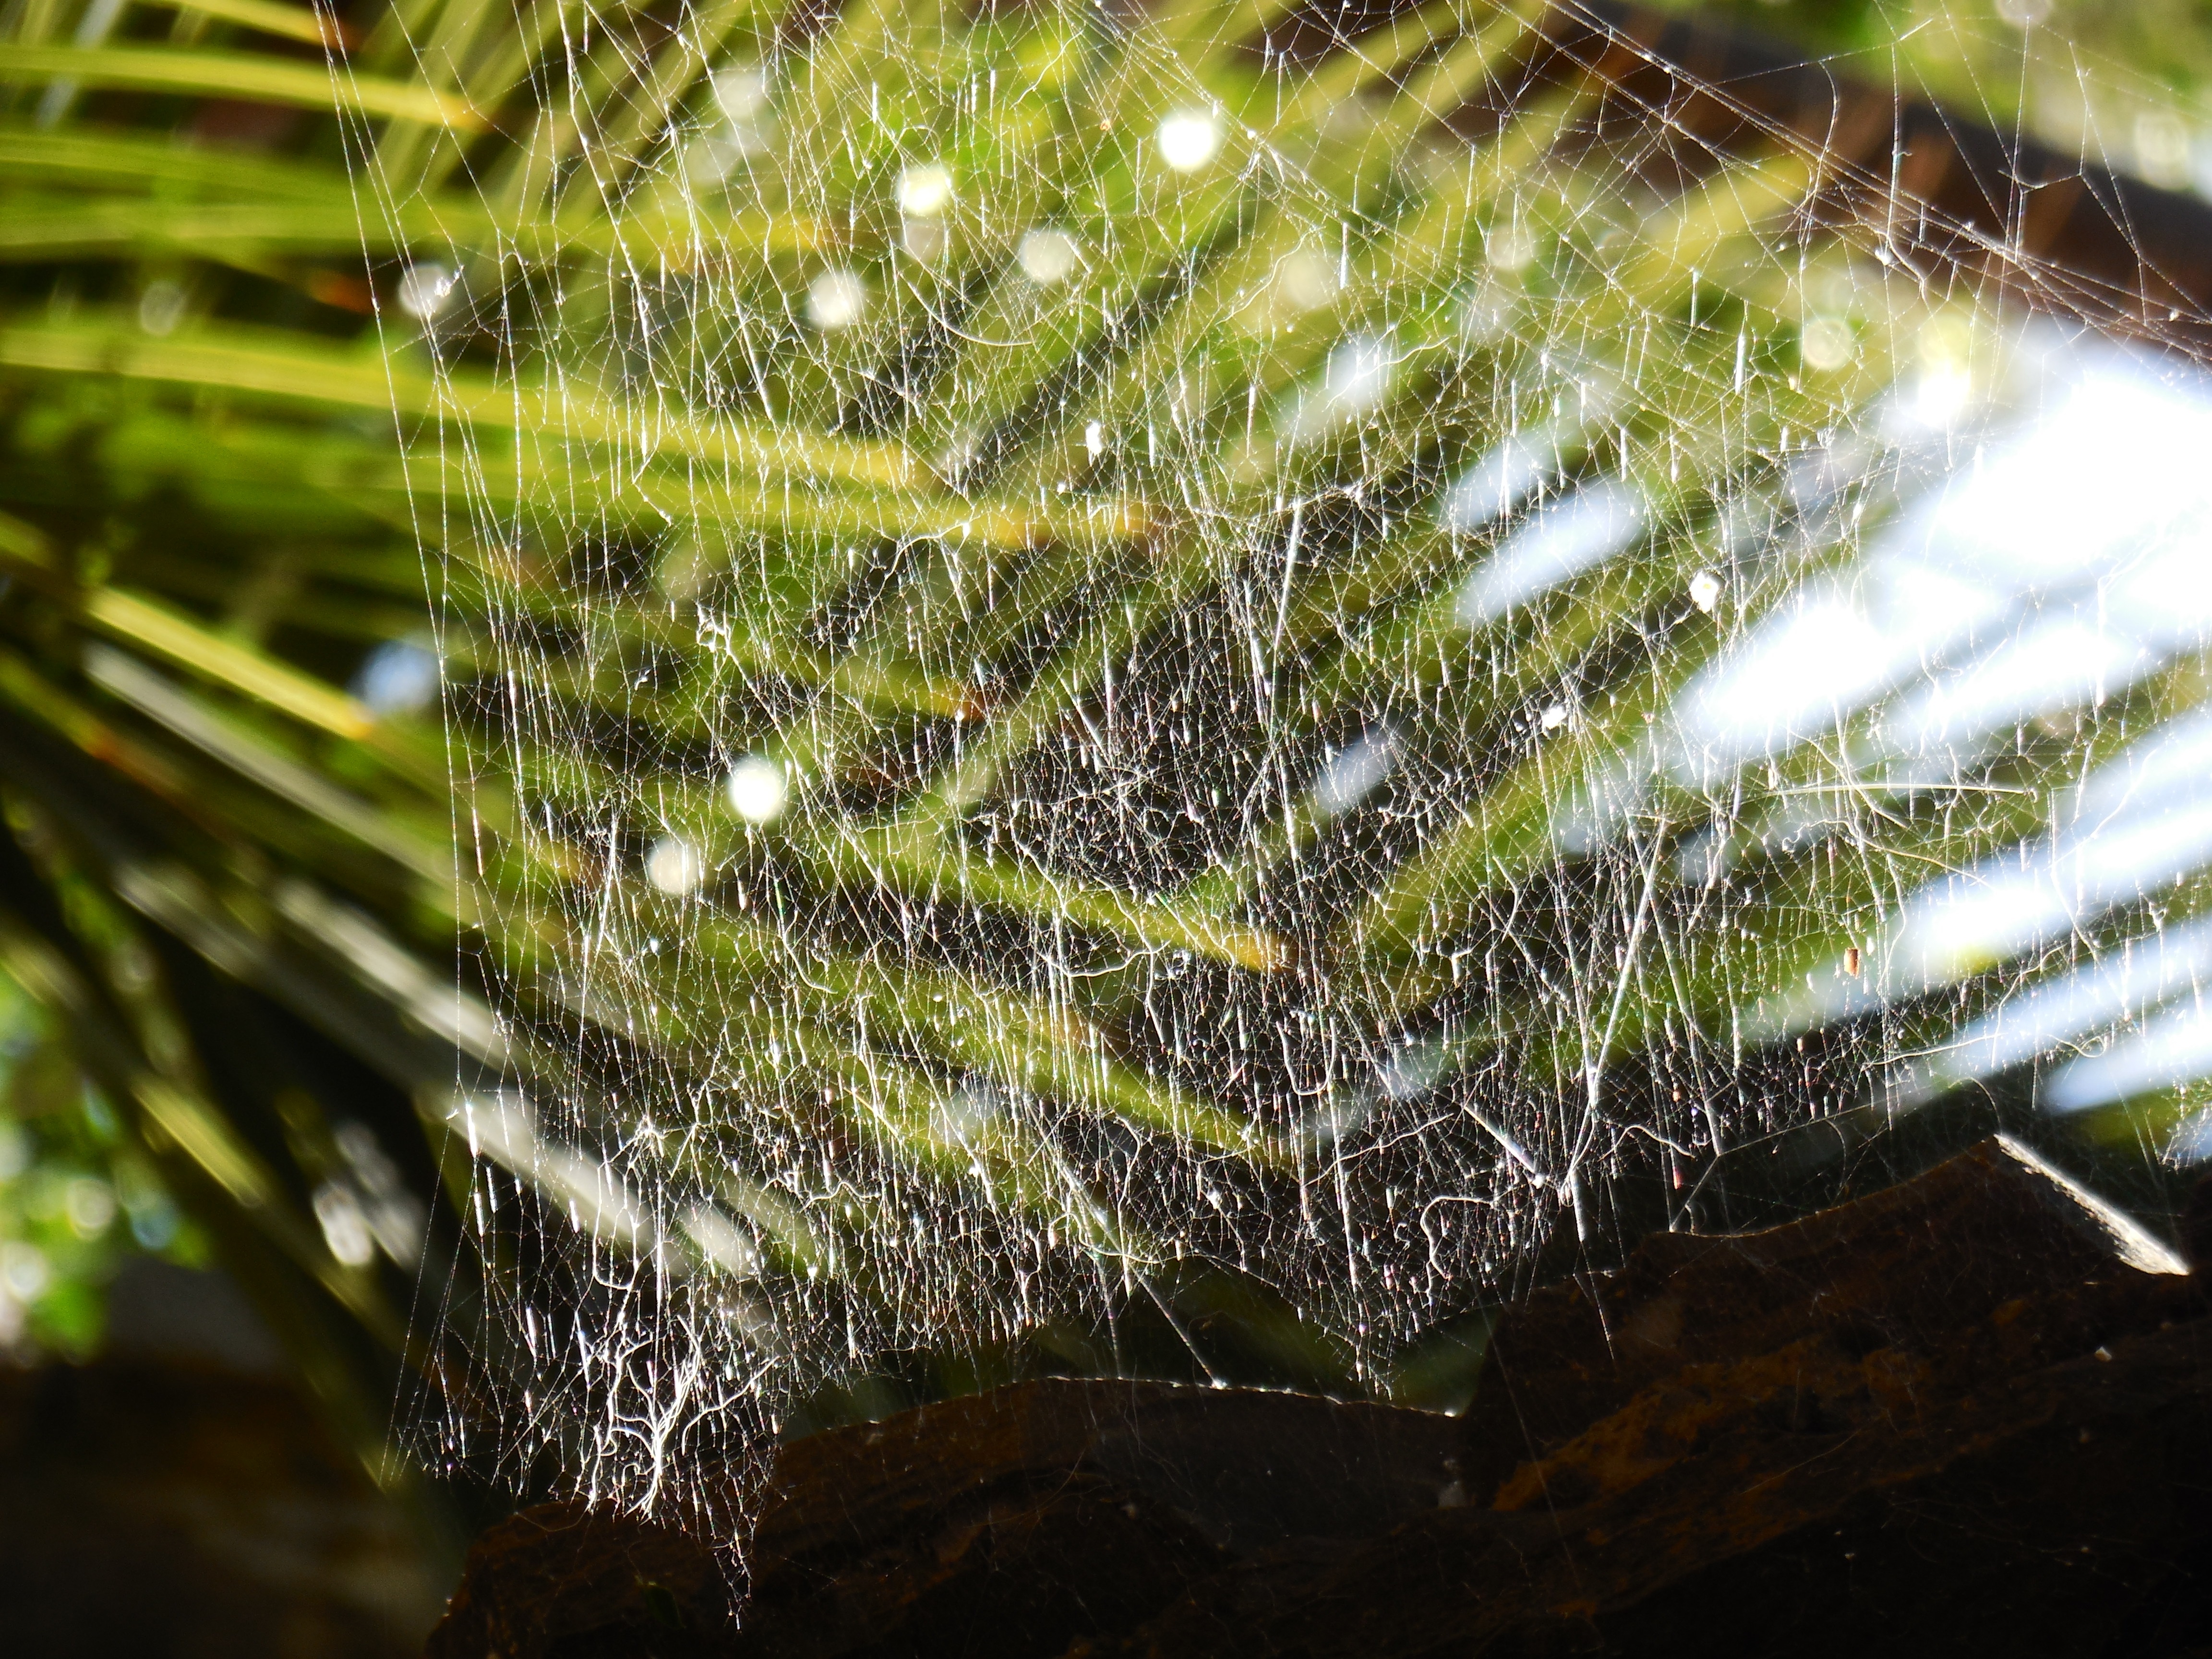
tree, water, nature, grass, branch, dew, plant, sunlight, leaf, flower, green, botany, close, flora, fauna, material, invertebrate, spider web, cobweb, close up, spider, dewdrop, moisture, cobwebs, morgentau, macro photography, beaded, woody plant